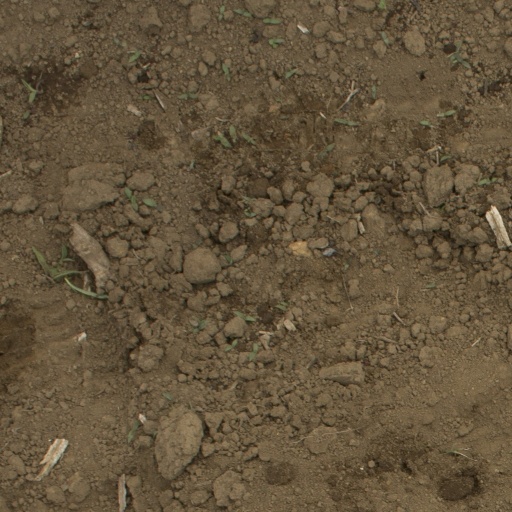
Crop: Jerusalem artichoke